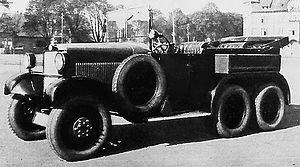
SELVE 6x6 1928. Un des quelques exemplaires de la Selve-Voran (avant-train système Voran), une 6x6 à moteur six cylindres de 3 litres, munie de six roues motrices.
Selve Automobilwerke AG était un constructeur automobile allemand de 1919 à 1934.